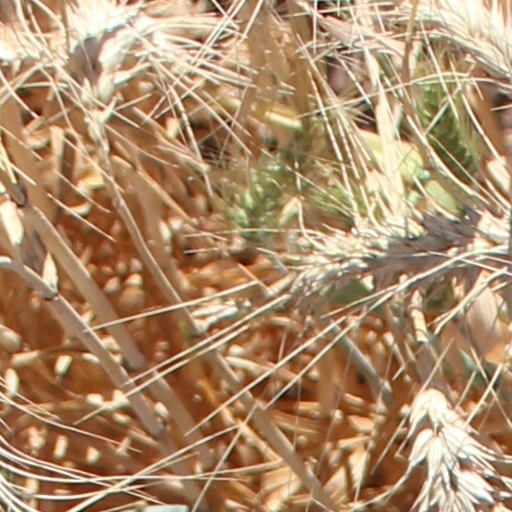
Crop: wheat